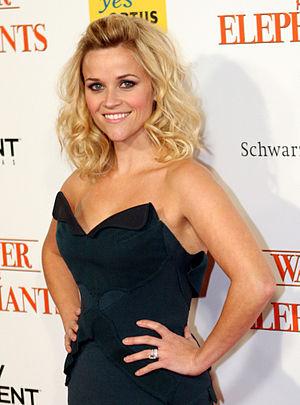
De l'eau pour les éléphants, est un film américain de Francis Lawrence, sorti le 4 mai 2011 et inspiré du roman du même nom de Sara Gruen, avec Robert Pattinson dans le rôle de Jacob Jankowski, Reese Witherspoon dans le rôle de Marlena, et Christoph Waltz dans le rôle d'August.